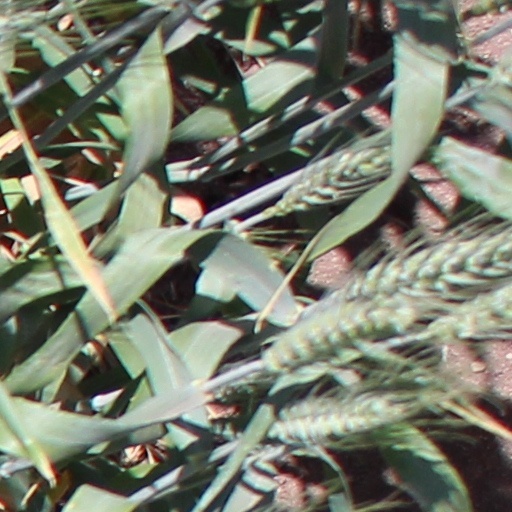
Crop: wheat